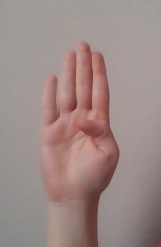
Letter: kaaf